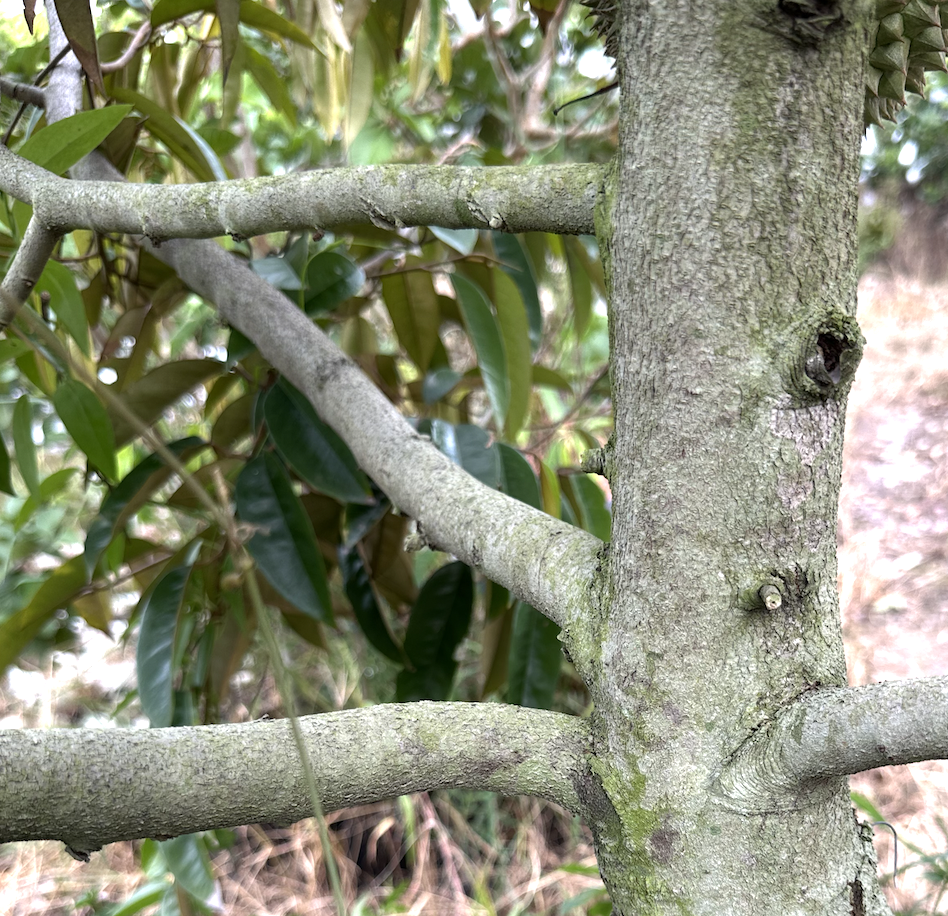
Label: pink_disease